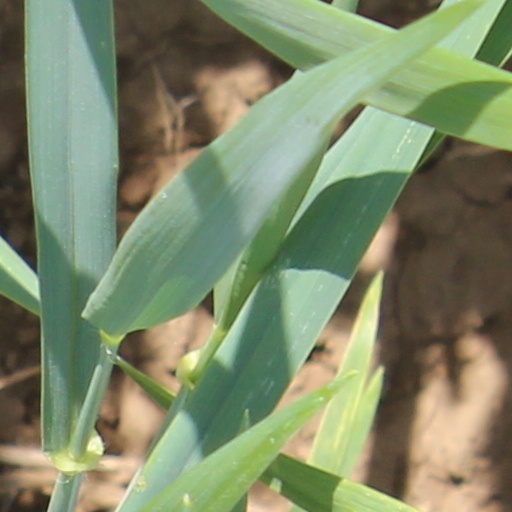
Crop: wheat